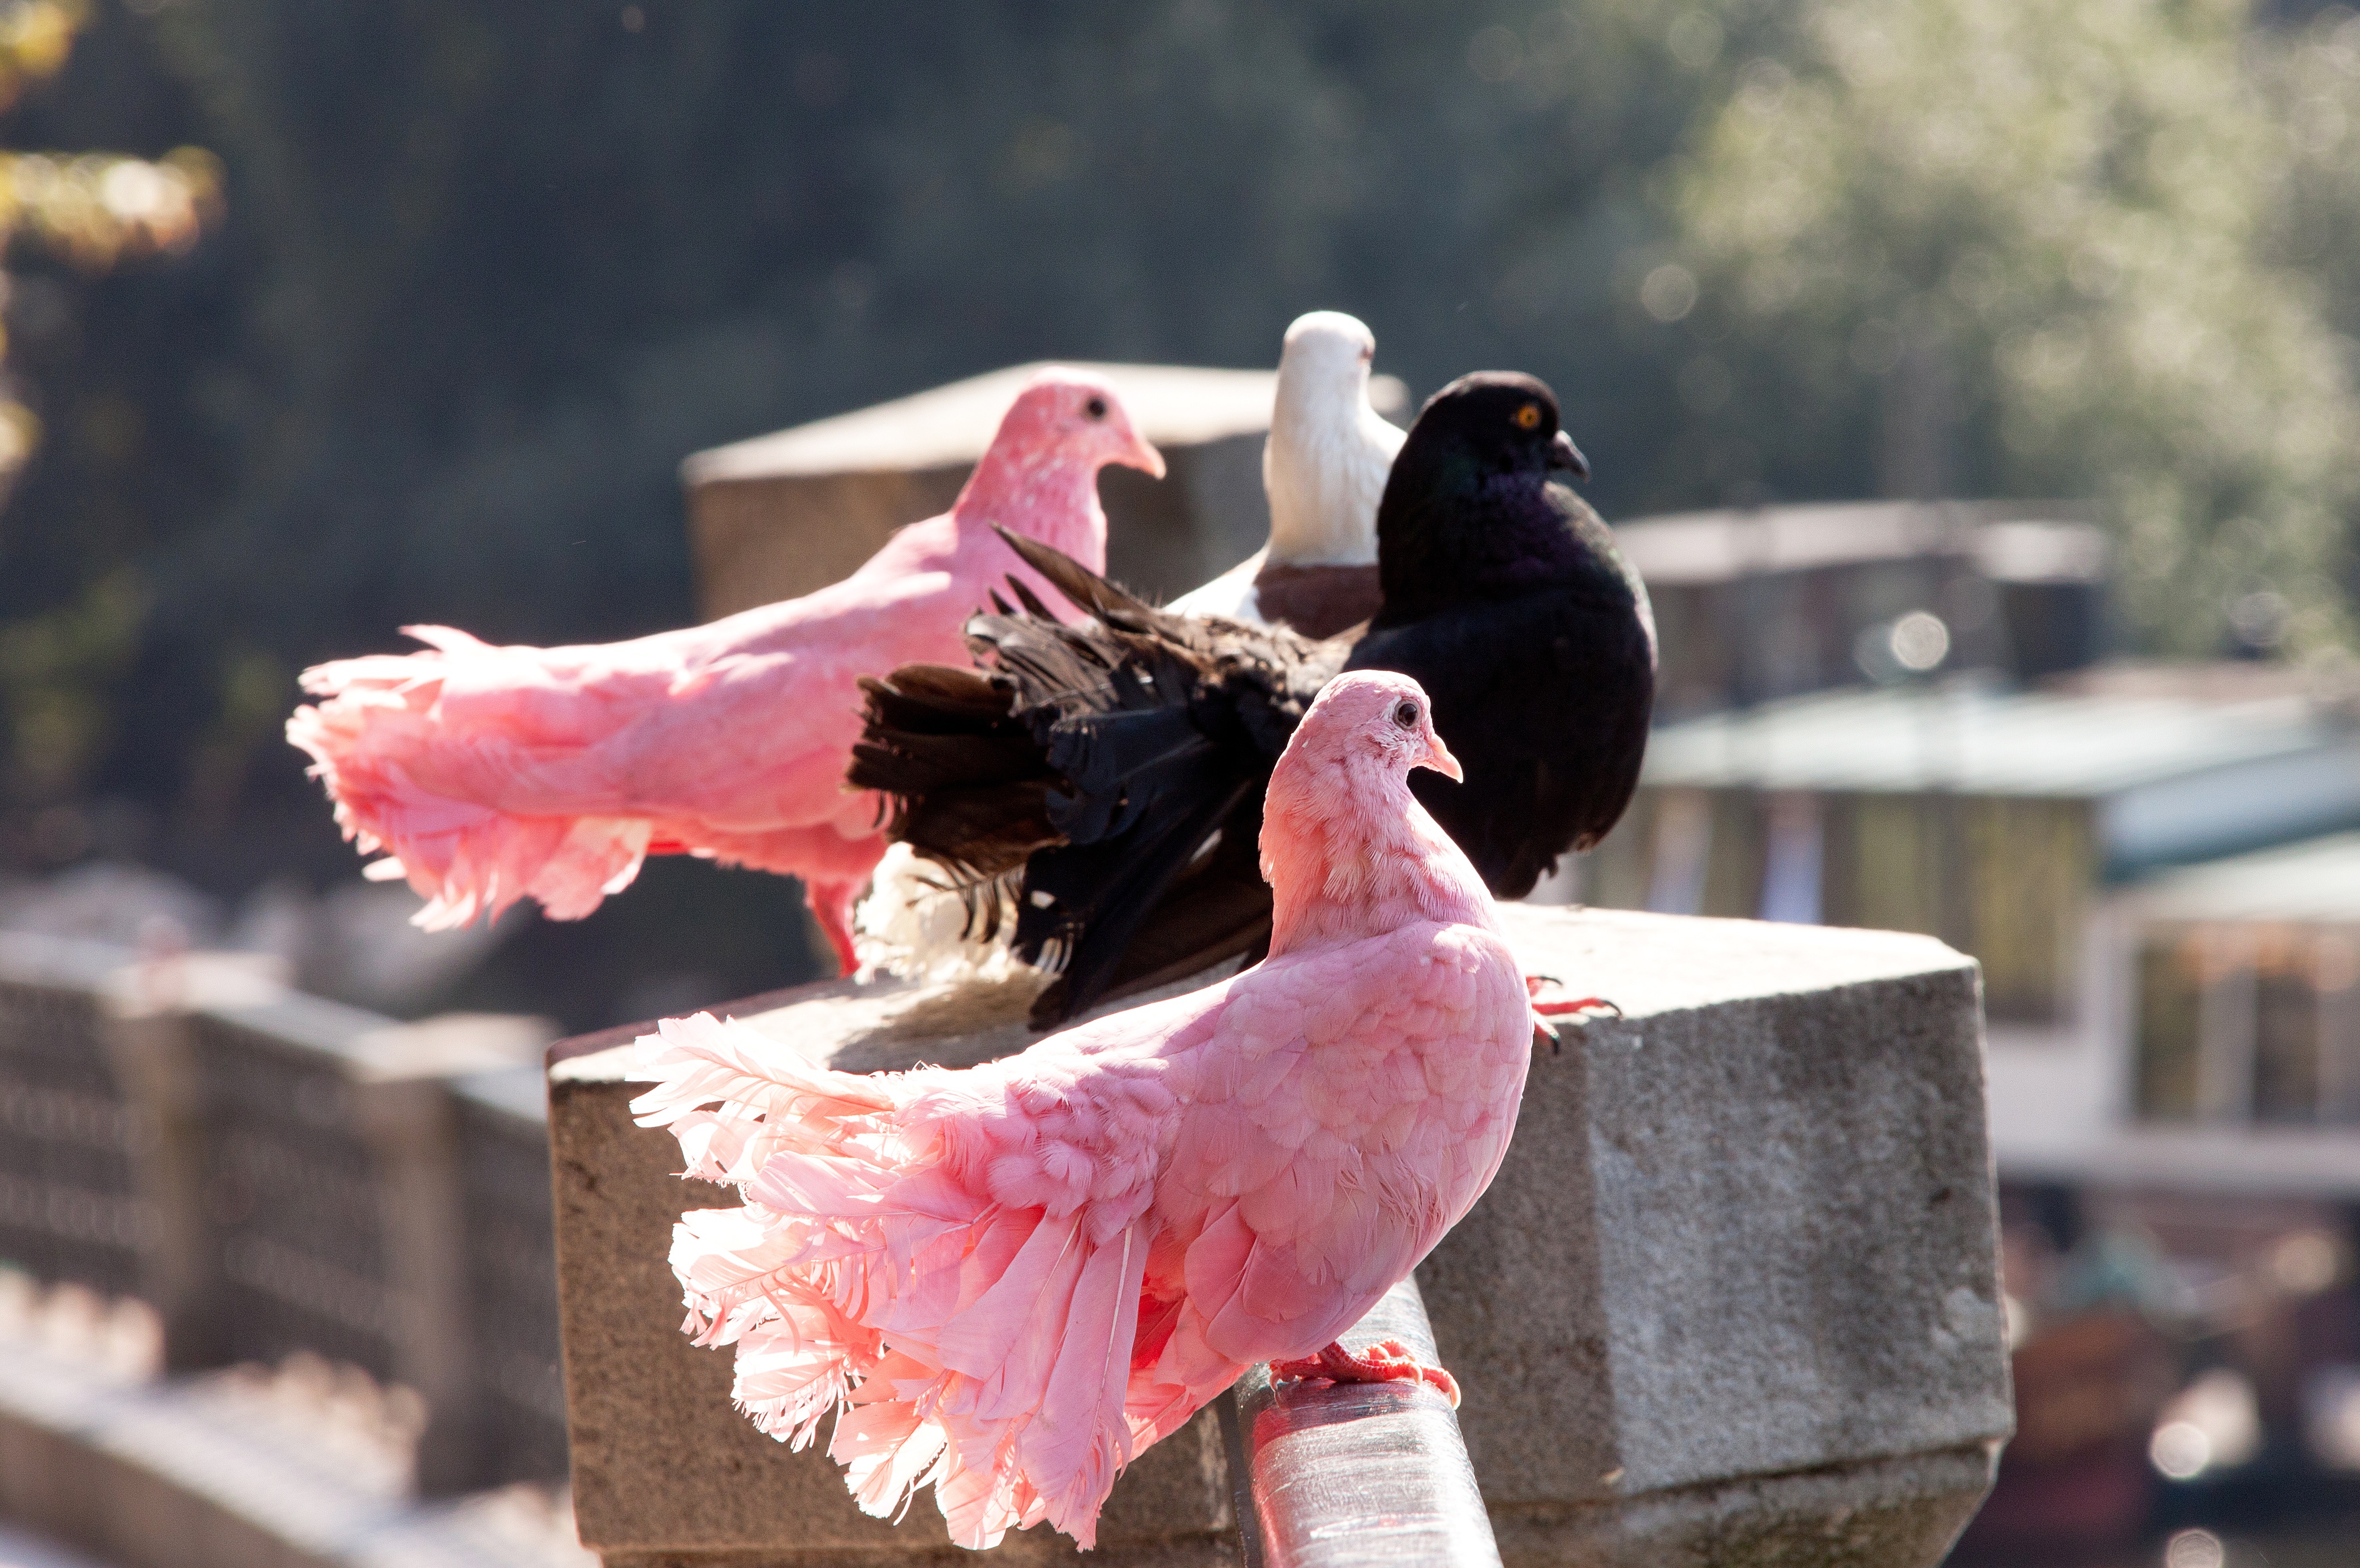
bird, flower, spring, black, pink, birds, pigeons, feathers, beautiful, water bird, feathered race, perching bird